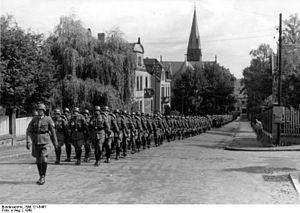
Forbach est une commune française du département de la Moselle en région Grand Est. Localisée en Lorraine, dans la région naturelle du Warndt, c'est avec 21 552 habitants en 2017 la commune la plus peuplée de l'ancien bassin houiller lorrain et la quatrième de son département.